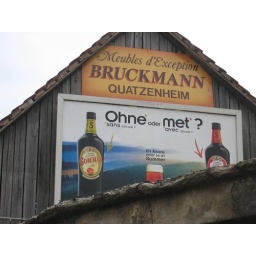
Street sign in Alsace from car